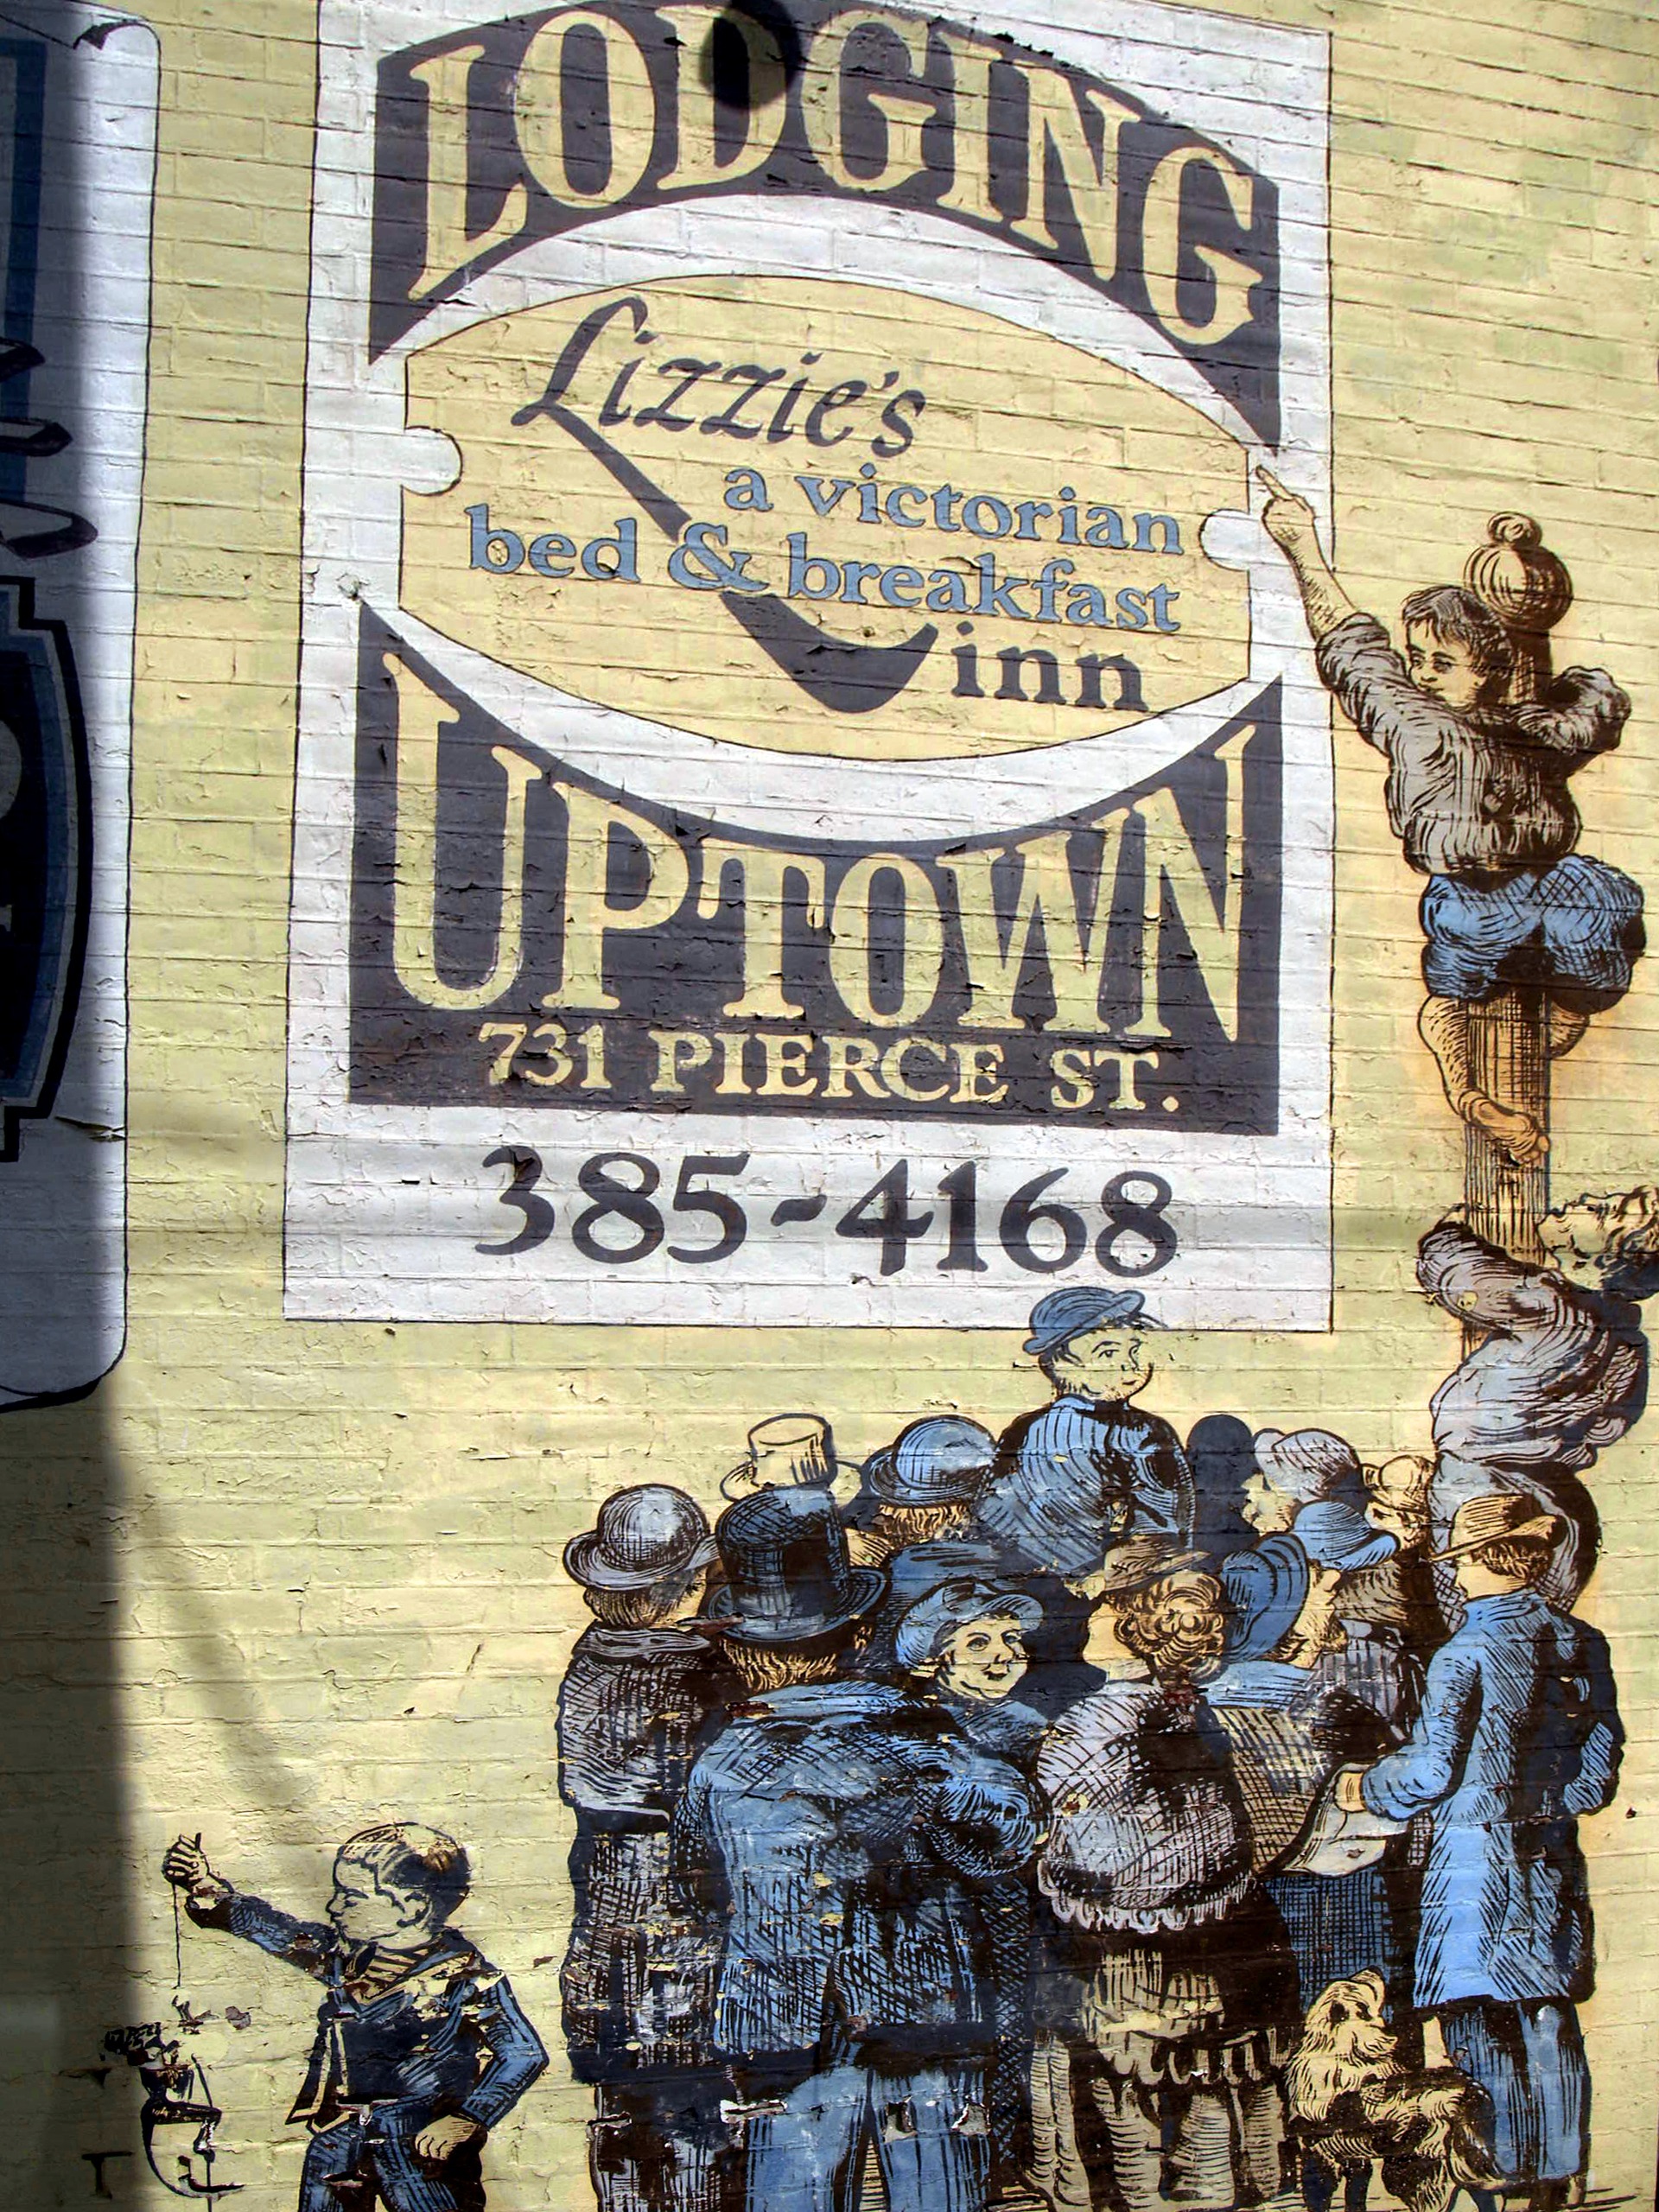
retro, old, wall, artwork, painting, art, poster, history, classic, comics, traditional, infantry, old fashioned, advertise